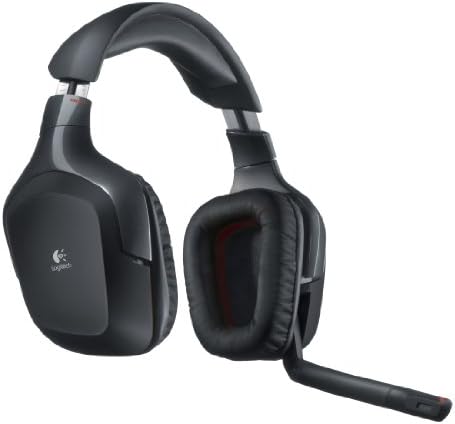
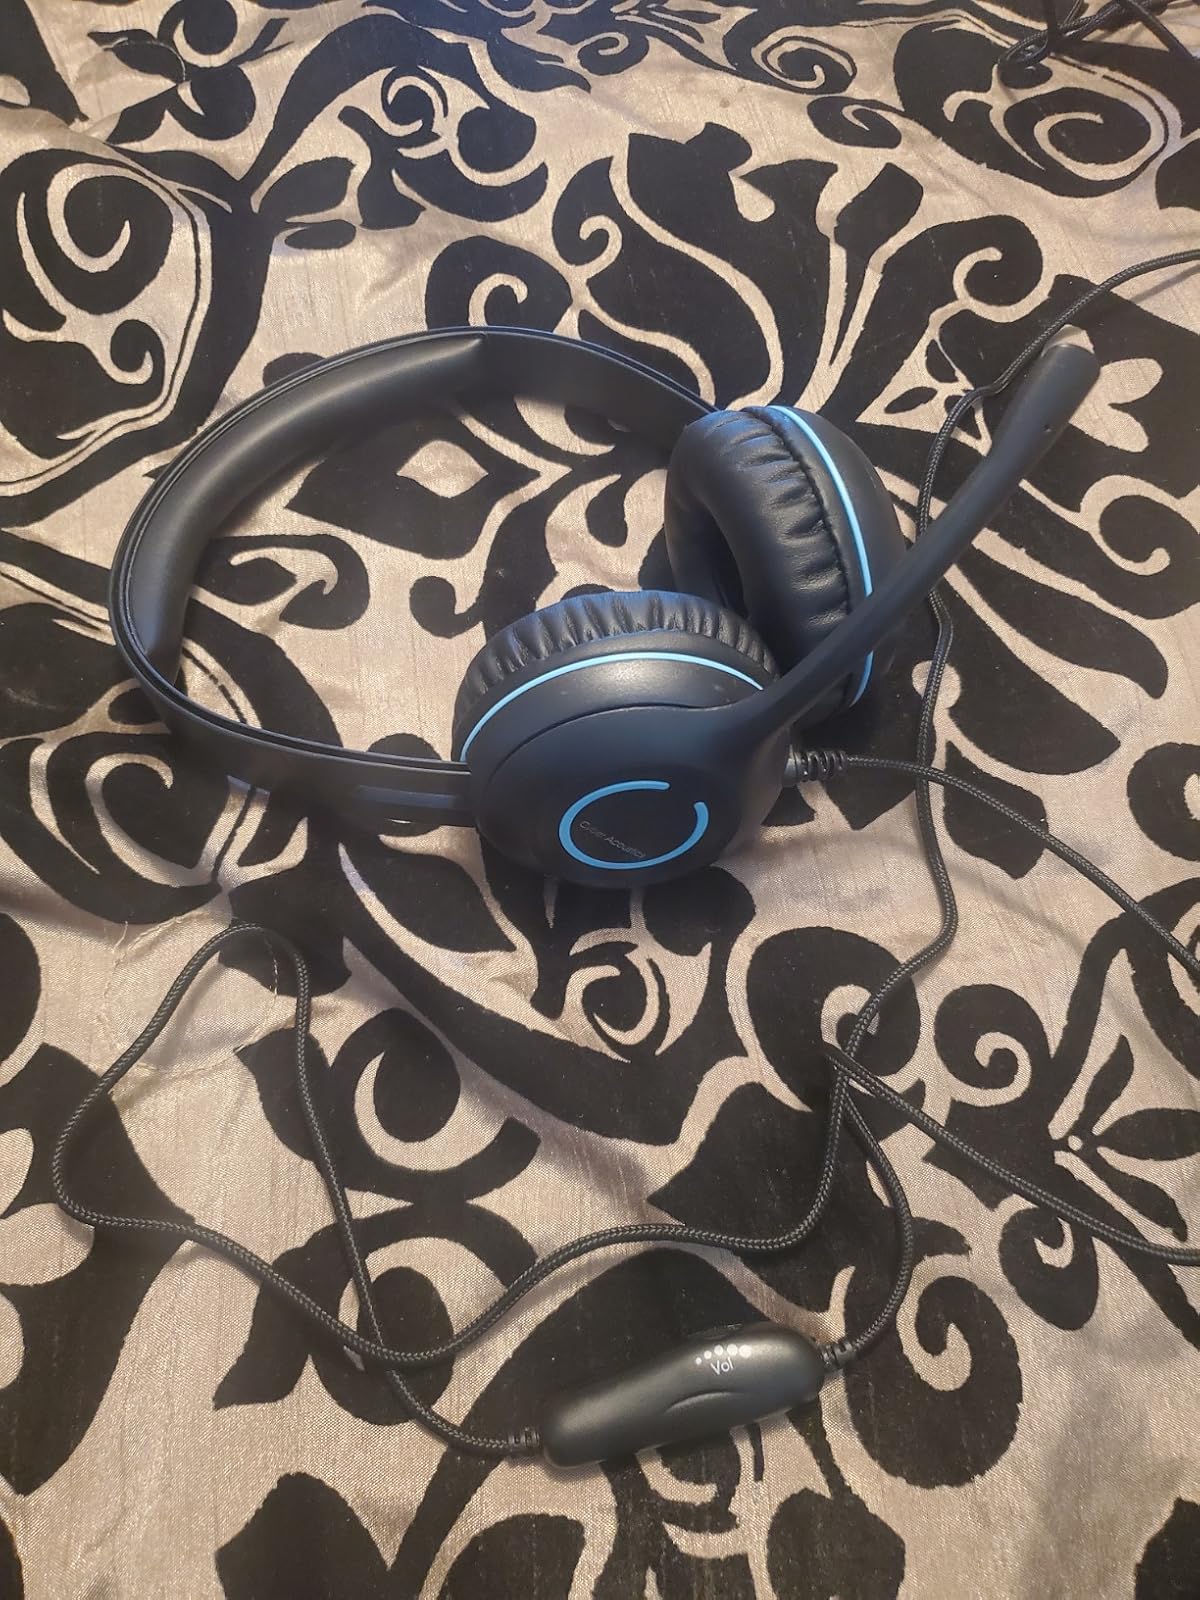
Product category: headphones
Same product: no